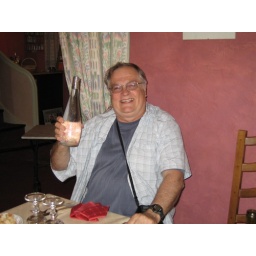
Terry lifting the bottle of water (true fact) in Souillac.IMG_0926